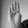
ASL letter: B